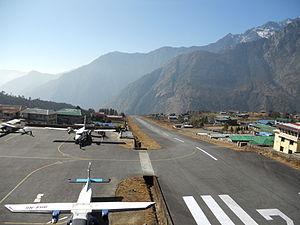
Le transport au Népal est caractérisé par l'état d'enclavement du Népal au cœur des montagnes de l'Himalaya.